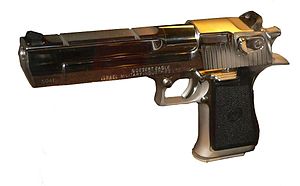
Desert Eagle
Desert Eagle
Desert Eagle er en halvautomatisk pistol produceret i Israel af Israel Military Industries. Desert Eagle er unik blandt pistoler for at have et bundstykkesystem som minder mere om rifler end om pistoler. Den er fejlagtig kendt som den kraftigste pistol i verden, men der findes flere kraftigere pistoler hvad angår anslagsenergi. Den kommer i flere kalibre blandt andet .357 Magnum, .44 Magnum og den største i .50 Action Express. Kaliberet kan ændres ved at skifte løbet, bundstykket og magasinet.